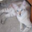
Label: cat